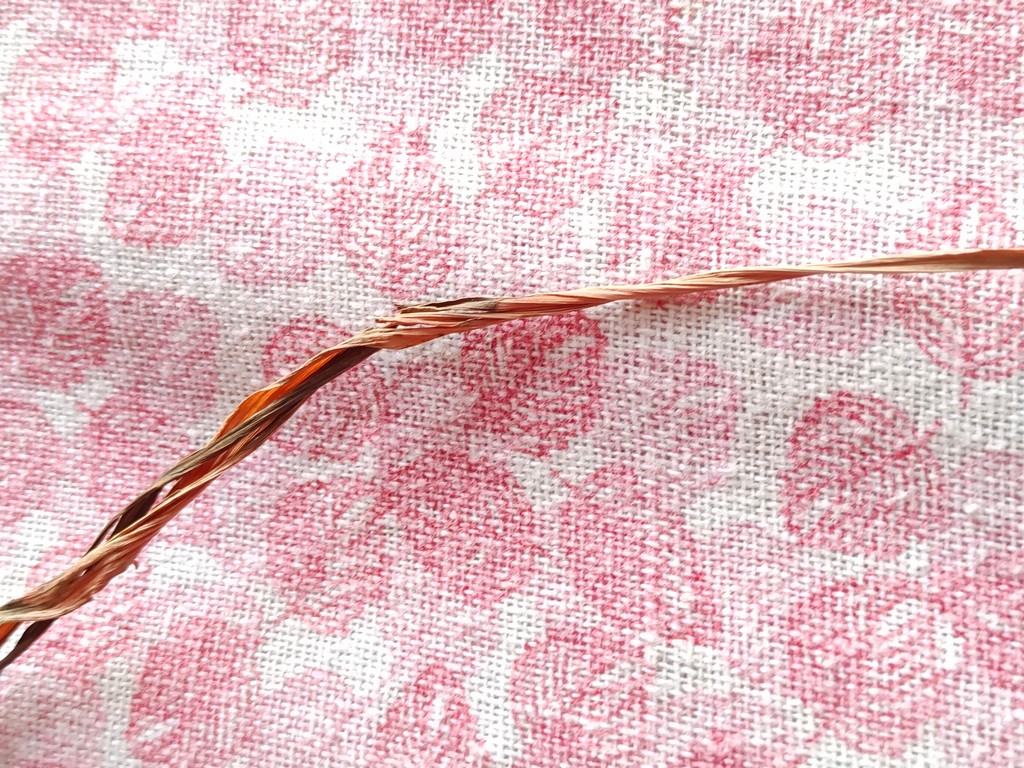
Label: Dried